Tourism in Nakhchivan Autonomous Republic

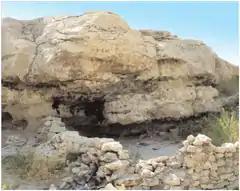
Iydali Piri

This archeological monument is located in Ordubad region, and based on the items found here, the settlement dates back to II – I millennium B.C. Pitcher, tea pots, cup, and dishes found in the settlement belong to the last Bronze and early Iron Ages.